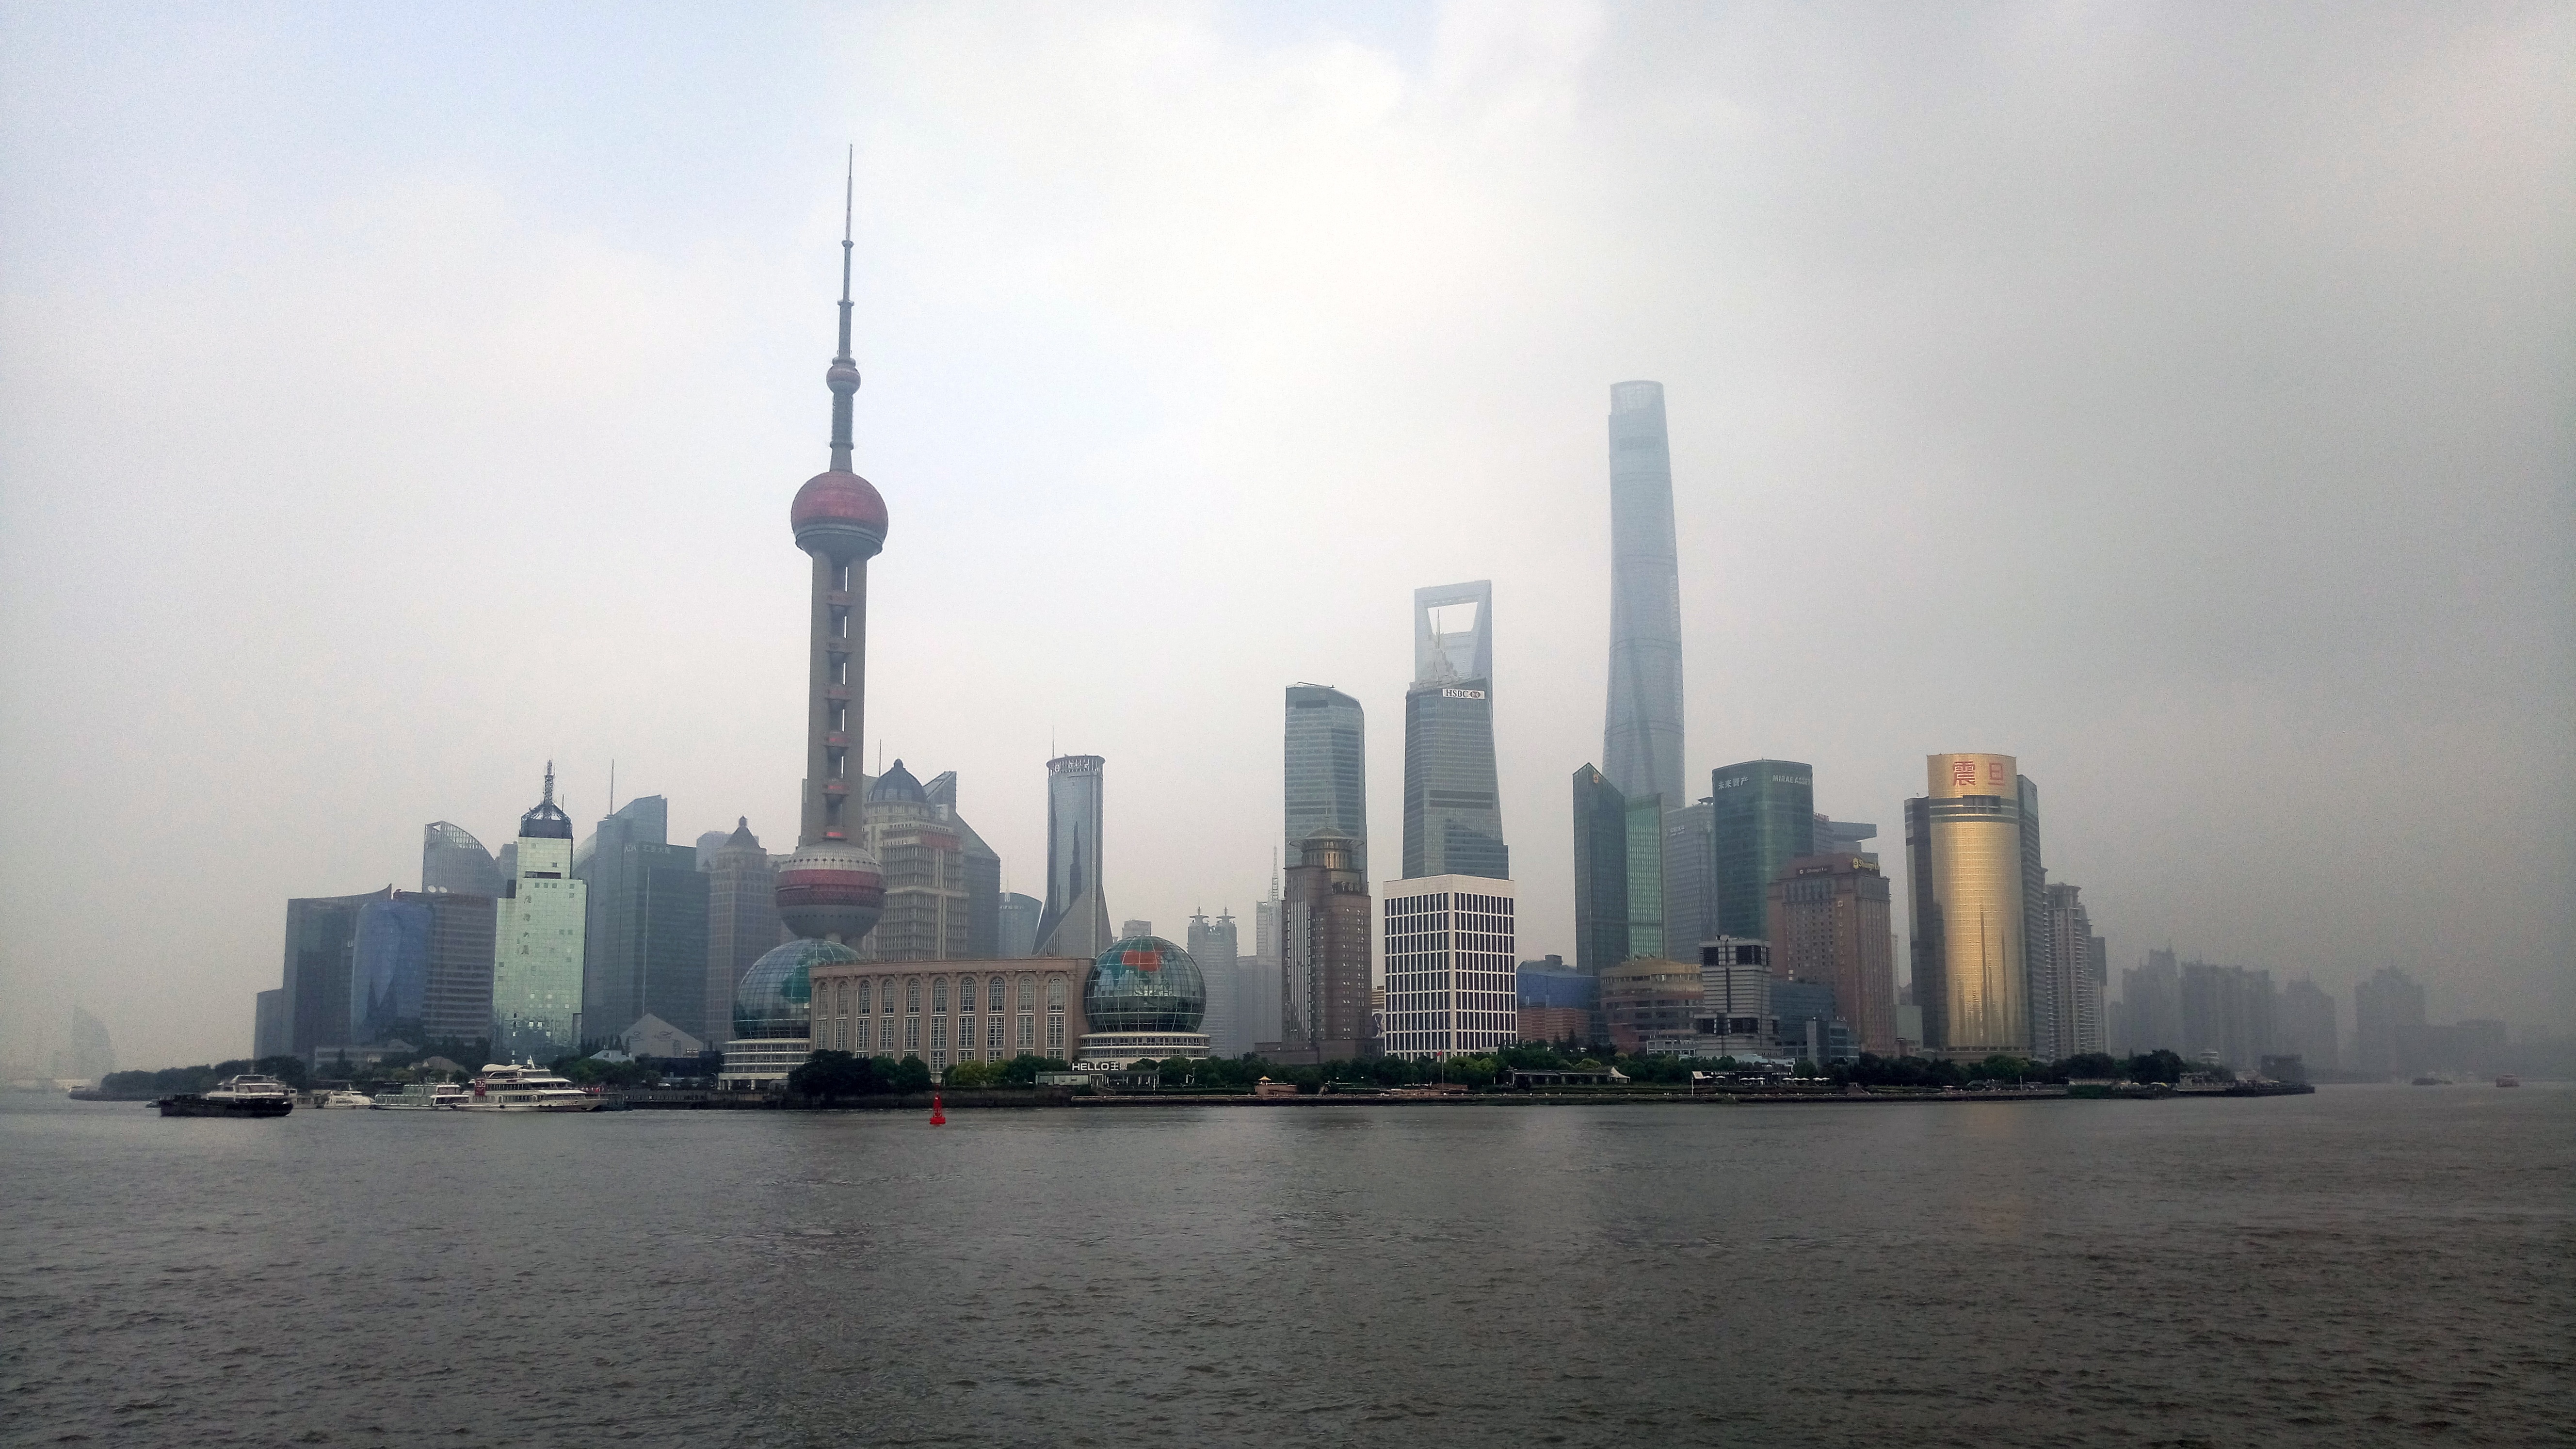
horizon, fog, skyline, city, skyscraper, cityscape, downtown, dusk, vehicle, tower, haze, landmark, tower block, pollution, atmospheric phenomenon, human settlement, atmosphere of earth